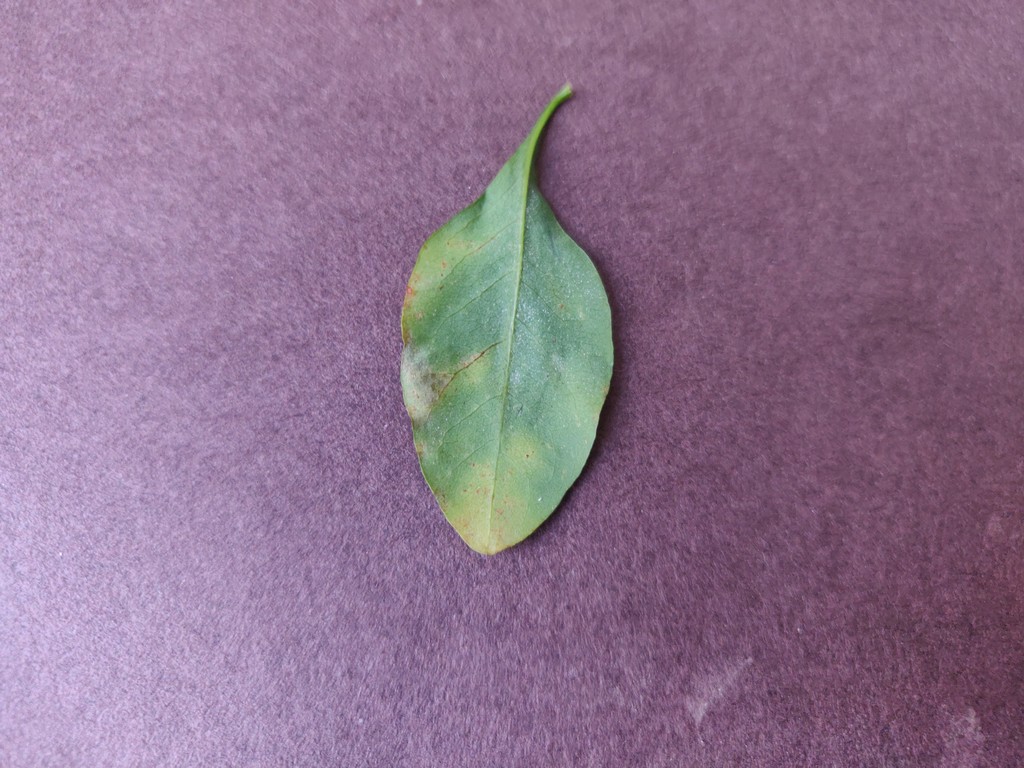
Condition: Unhealthy
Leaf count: single
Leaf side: back